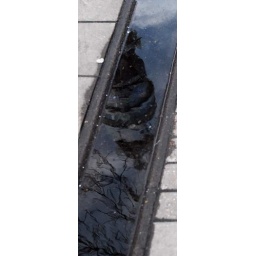
the tower in the water